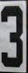
Number: 3